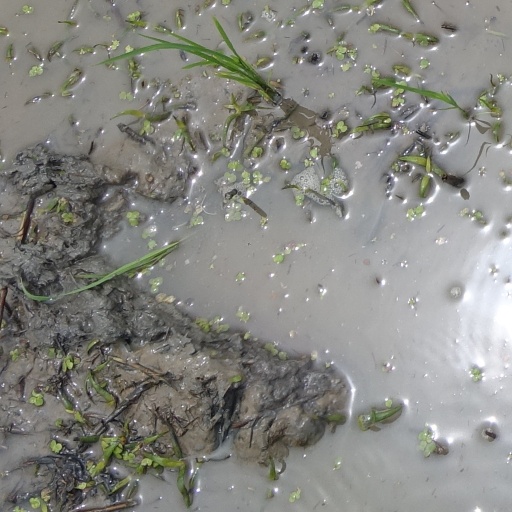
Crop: rice